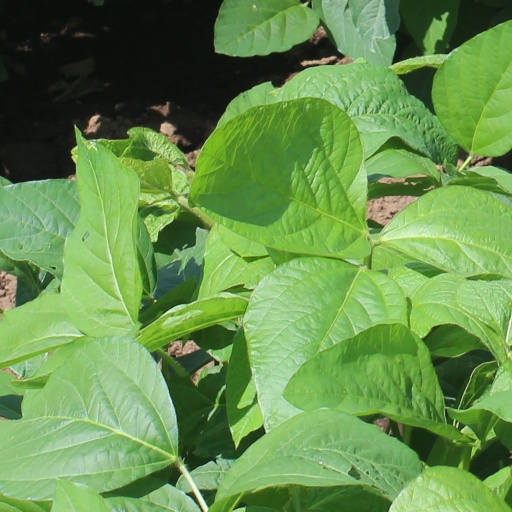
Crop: soybean